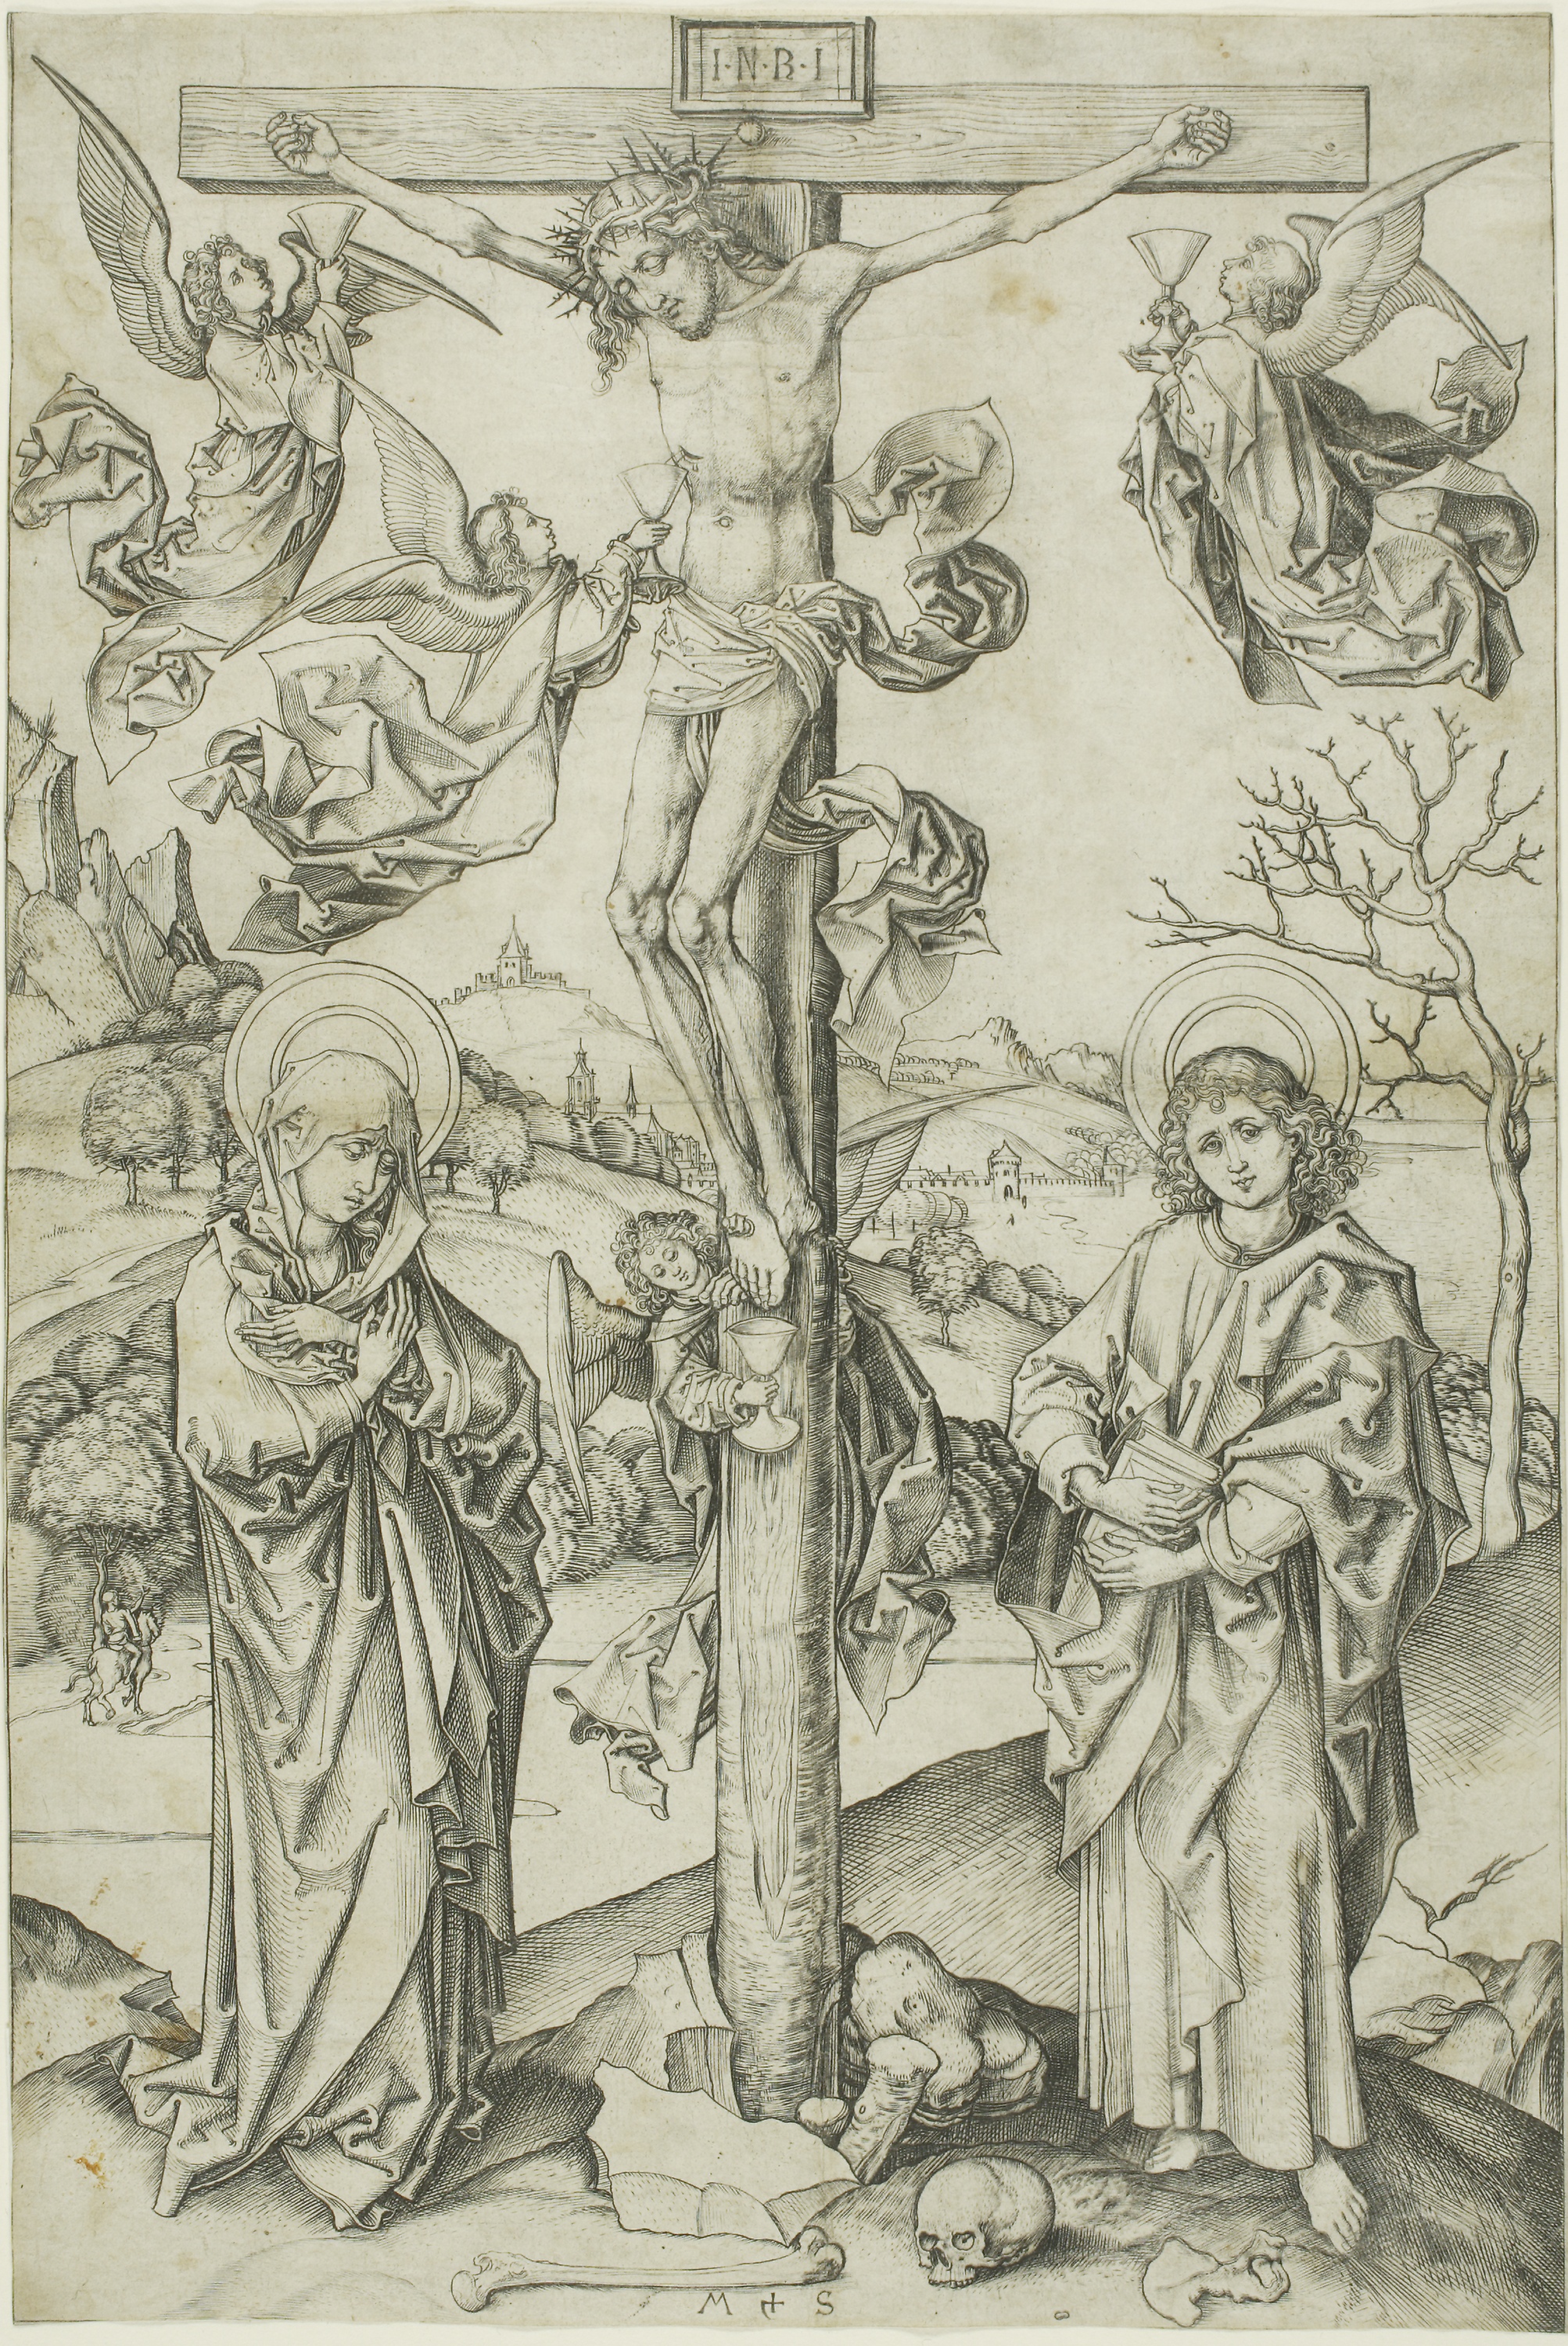
art, black and white, sketch, drawing, history, tree, fictional character, artwork, illustration, monochrome, middle ages, visual arts, mythology, fiction, figure drawing